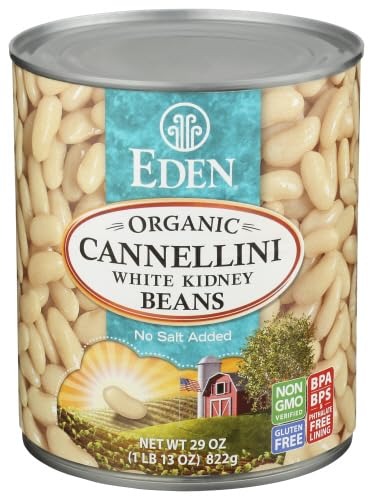
Item Name: EDEN FOODS BEAN CAN CANNELLINI ORG, 29 OZ
Value: 29.0
Unit: Fl Oz

Price: 5.69